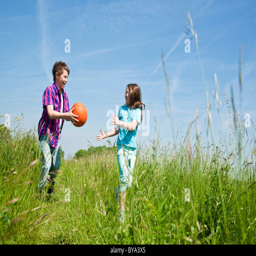
children running across a field with a ball